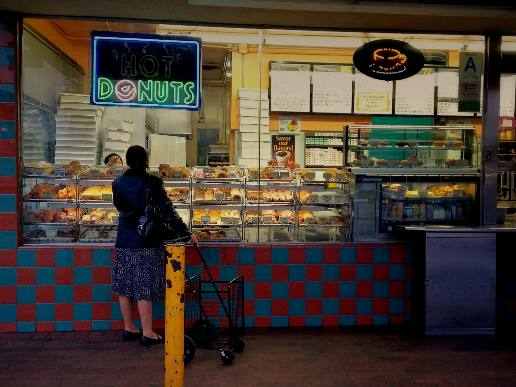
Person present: Yes